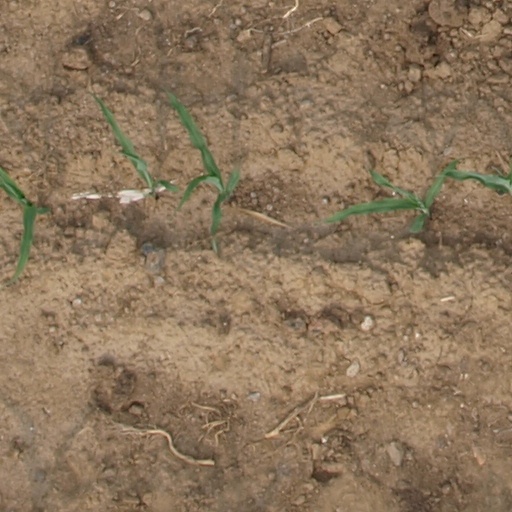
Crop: maize; corn